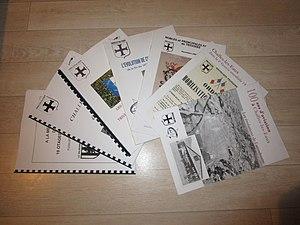
Une partie des publications de l’association Connaissance de Challes-les-Eaux et de ses environs.
Connaissance de Challes-les-Eaux et de ses environs est une association, fondée en 1990 à Challes-les-Eaux. Elle a pour but de faire connaitre le patrimoine challésien.